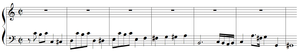
Anton Reicha - sujet de la fugue n°26 des 36 fugues, op.36
Les Trente-six fugues constituent un recueil de pièces pour piano-forte composées par Antoine Reicha, de 1797 à 1803, et publiées à Vienne en 1805. Elles présentent un « nouveau système » pour la composition des fugues. L'ensemble porte parfois le numéro d'op.36 dans le catalogue des œuvres du compositeur tchèque.